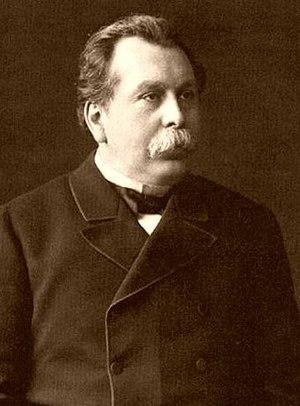
Les Allemands de Russie désigne les Allemands et/ou leurs descendants vivant en Russie ou dans les anciennes républiques soviétiques. Durant la fin du XXᵉ siècle, un grand nombre de Russes d'ascendance allemande a émigré vers l'Allemagne.